Beatrice Bourges

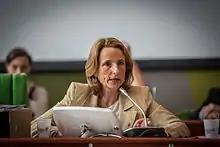
Béatrice Bourges at the Council of Europe in Strasbourg, 26 June 2013

Béatrice Bourges, born Béatrice Morel on 18 October 1960 in Algeria, is a French management consultant and anti-gay marriage activist. She is a chevalière de la Legion d'Honneur and describes herself as the spokeswoman for Printemps Français ("French Spring"), a pressure group advocating civil disobedience and passive resistance to bring about the end of same-sex marriage in France. In 2013, she was described by Manuel Valls, then the French Minister of the Interior, as "the most dangerous woman in France."